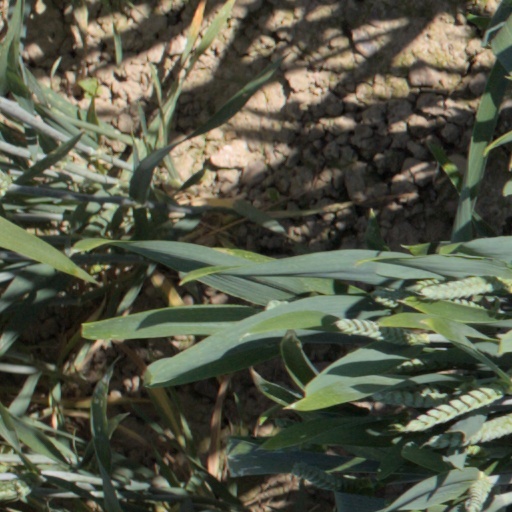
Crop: wheat